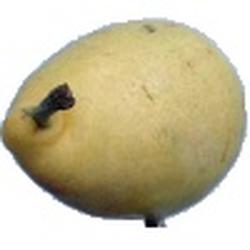
Label: Pear